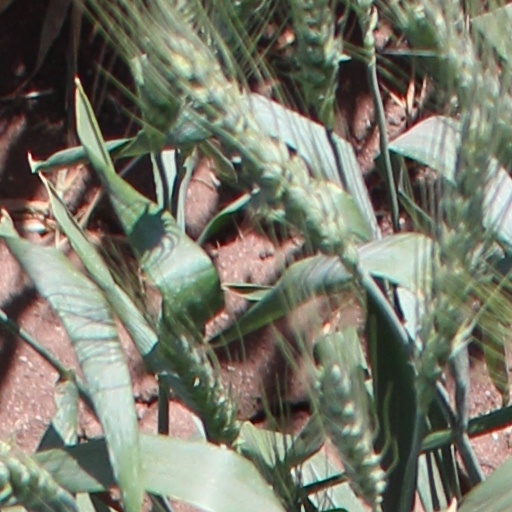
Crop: wheat